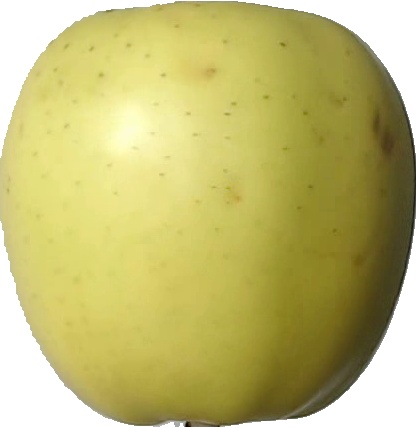
Label: apple_golden_2